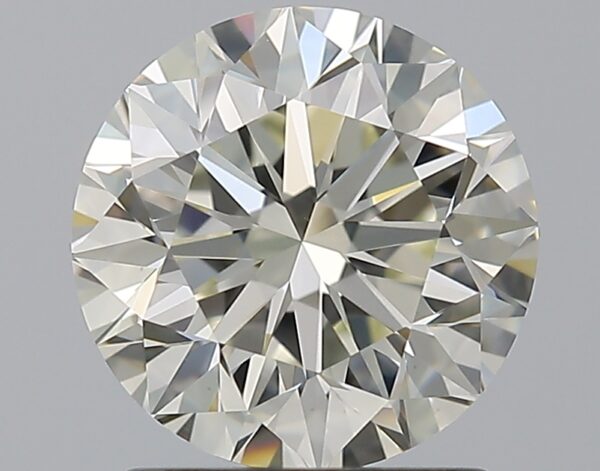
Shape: round
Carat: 1.7
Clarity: VS1
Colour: L
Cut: VG
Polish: EX
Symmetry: EX
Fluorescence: ST
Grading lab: GIA
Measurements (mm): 7.43 x 7.49 x 4.8